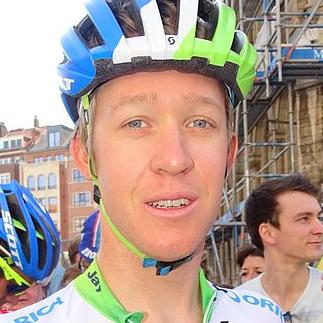
Age: 26